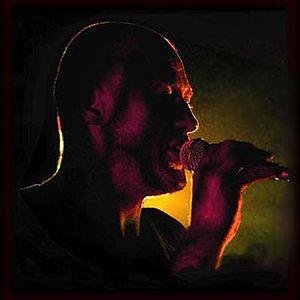
Fugazi est le deuxième album studio du groupe britannique de rock néo-progressif Marillion, originellement sorti en 1984 et distribué par EMI et Capitol Records. Une version remasterisée, contenant les faces B des singles issus de l'album ainsi que des démos, est également sortie en 1998. L'album fut enregistré dans des circonstances difficiles, le groupe n'arrivant pas dans un premier temps à pallier le départ du batteur Mick Pointer, parti l'année précédente, finalement remplacé par Ian Mosley. Fugazi atteignit la 5ᵉ place du UK Albums Chart, y restant pendant 20 semaines d'affilée et les singles Assassing et Punch And Judy atteignirent respectivement les 22ᵉ et 29ᵉ positions dans le UK Top 40 singles.
Fish, de son vrai nom William Derek Dick, né le 25 avril 1958 à Dalkeith en Écosse est un chanteur, auteur-compositeur-interprète de rock néo-progressif, figure charismatique du groupe britannique Marillion à ses heures de gloire créatrice originelle, de 1979 à 1988. Très inspiré et inventif, il poursuit aujourd'hui une carrière musicale solo diversifiée.